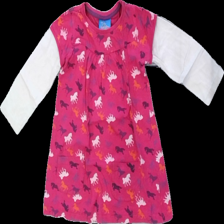
View: front
Type: Dress
Category: Children
Brand: Not in the list
Brand text on label: topolino
Colors: Pink, Purple, White, Multicolor
Material: 100% cotton
Pattern: Animal print
Cut: Regular
Size: 104
Season: All
Stains: Minor
Damage: fläckar på arm
Damage location: middle left
Damage 2 location: middle right
Damage 3 location: bottom right
Price range: <50
Recommended usage: Export
Description: rosa klänning med hästar på. fläck på vänstra armen